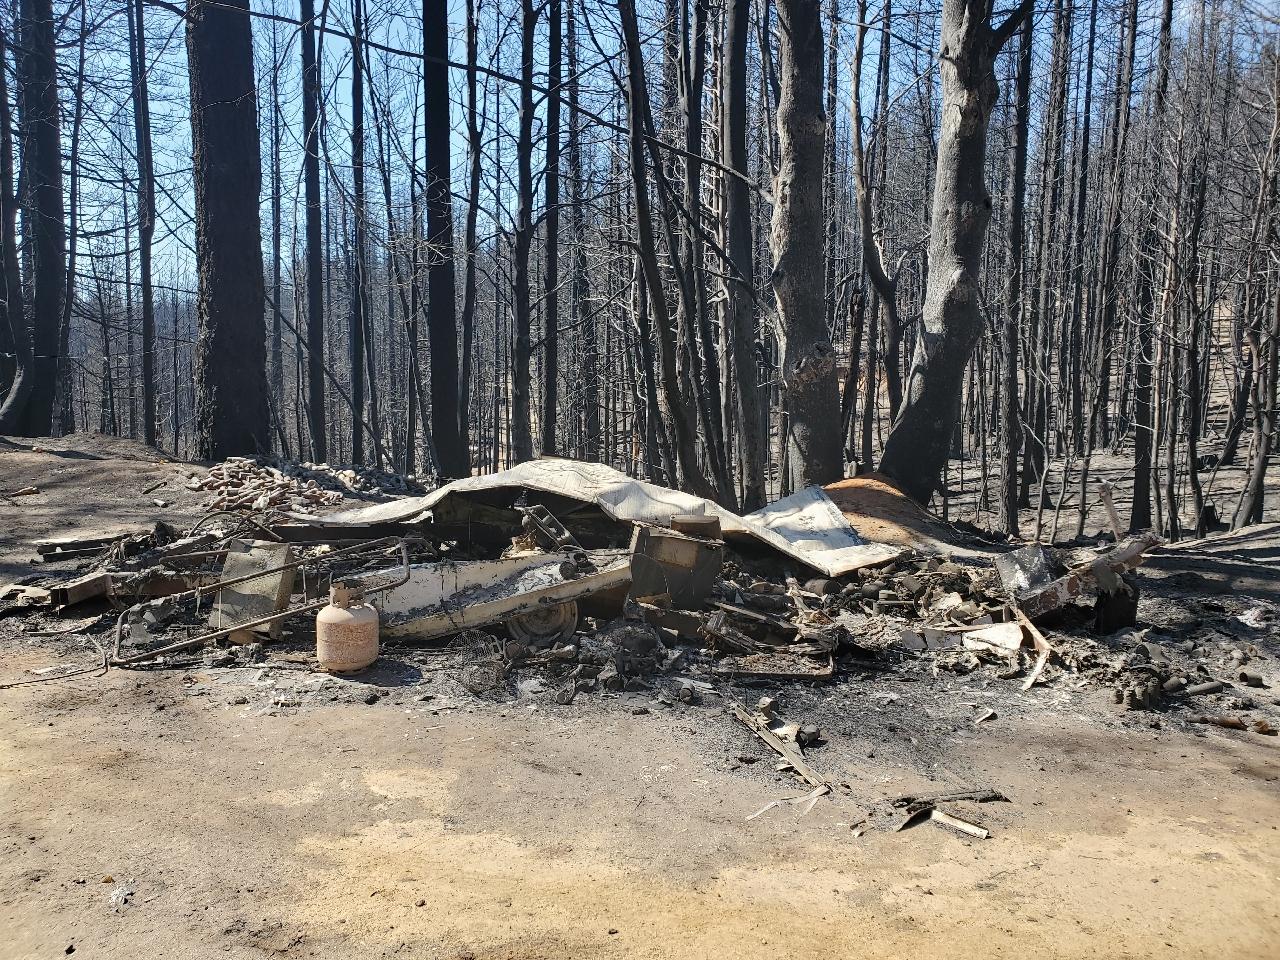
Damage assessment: destroyed